Describe the emotion expressed in this image:  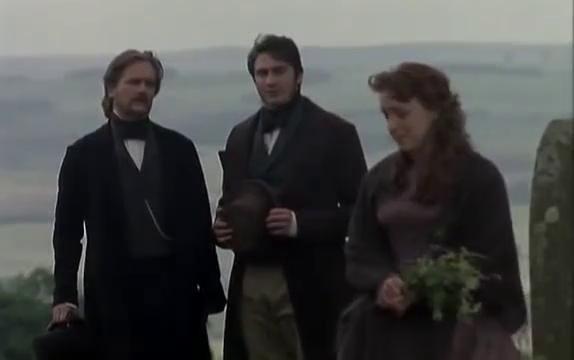
This person displays Suffering, valence and arousal with high intensity.